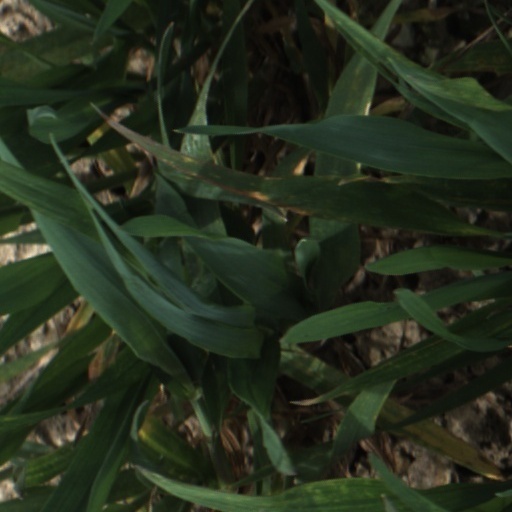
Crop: wheat